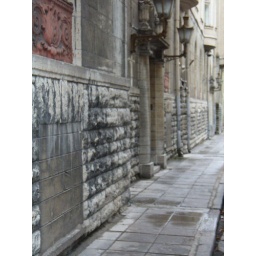
The windows to the basement of the KGB building in Tallinn were bricked in to stop noise escaping.